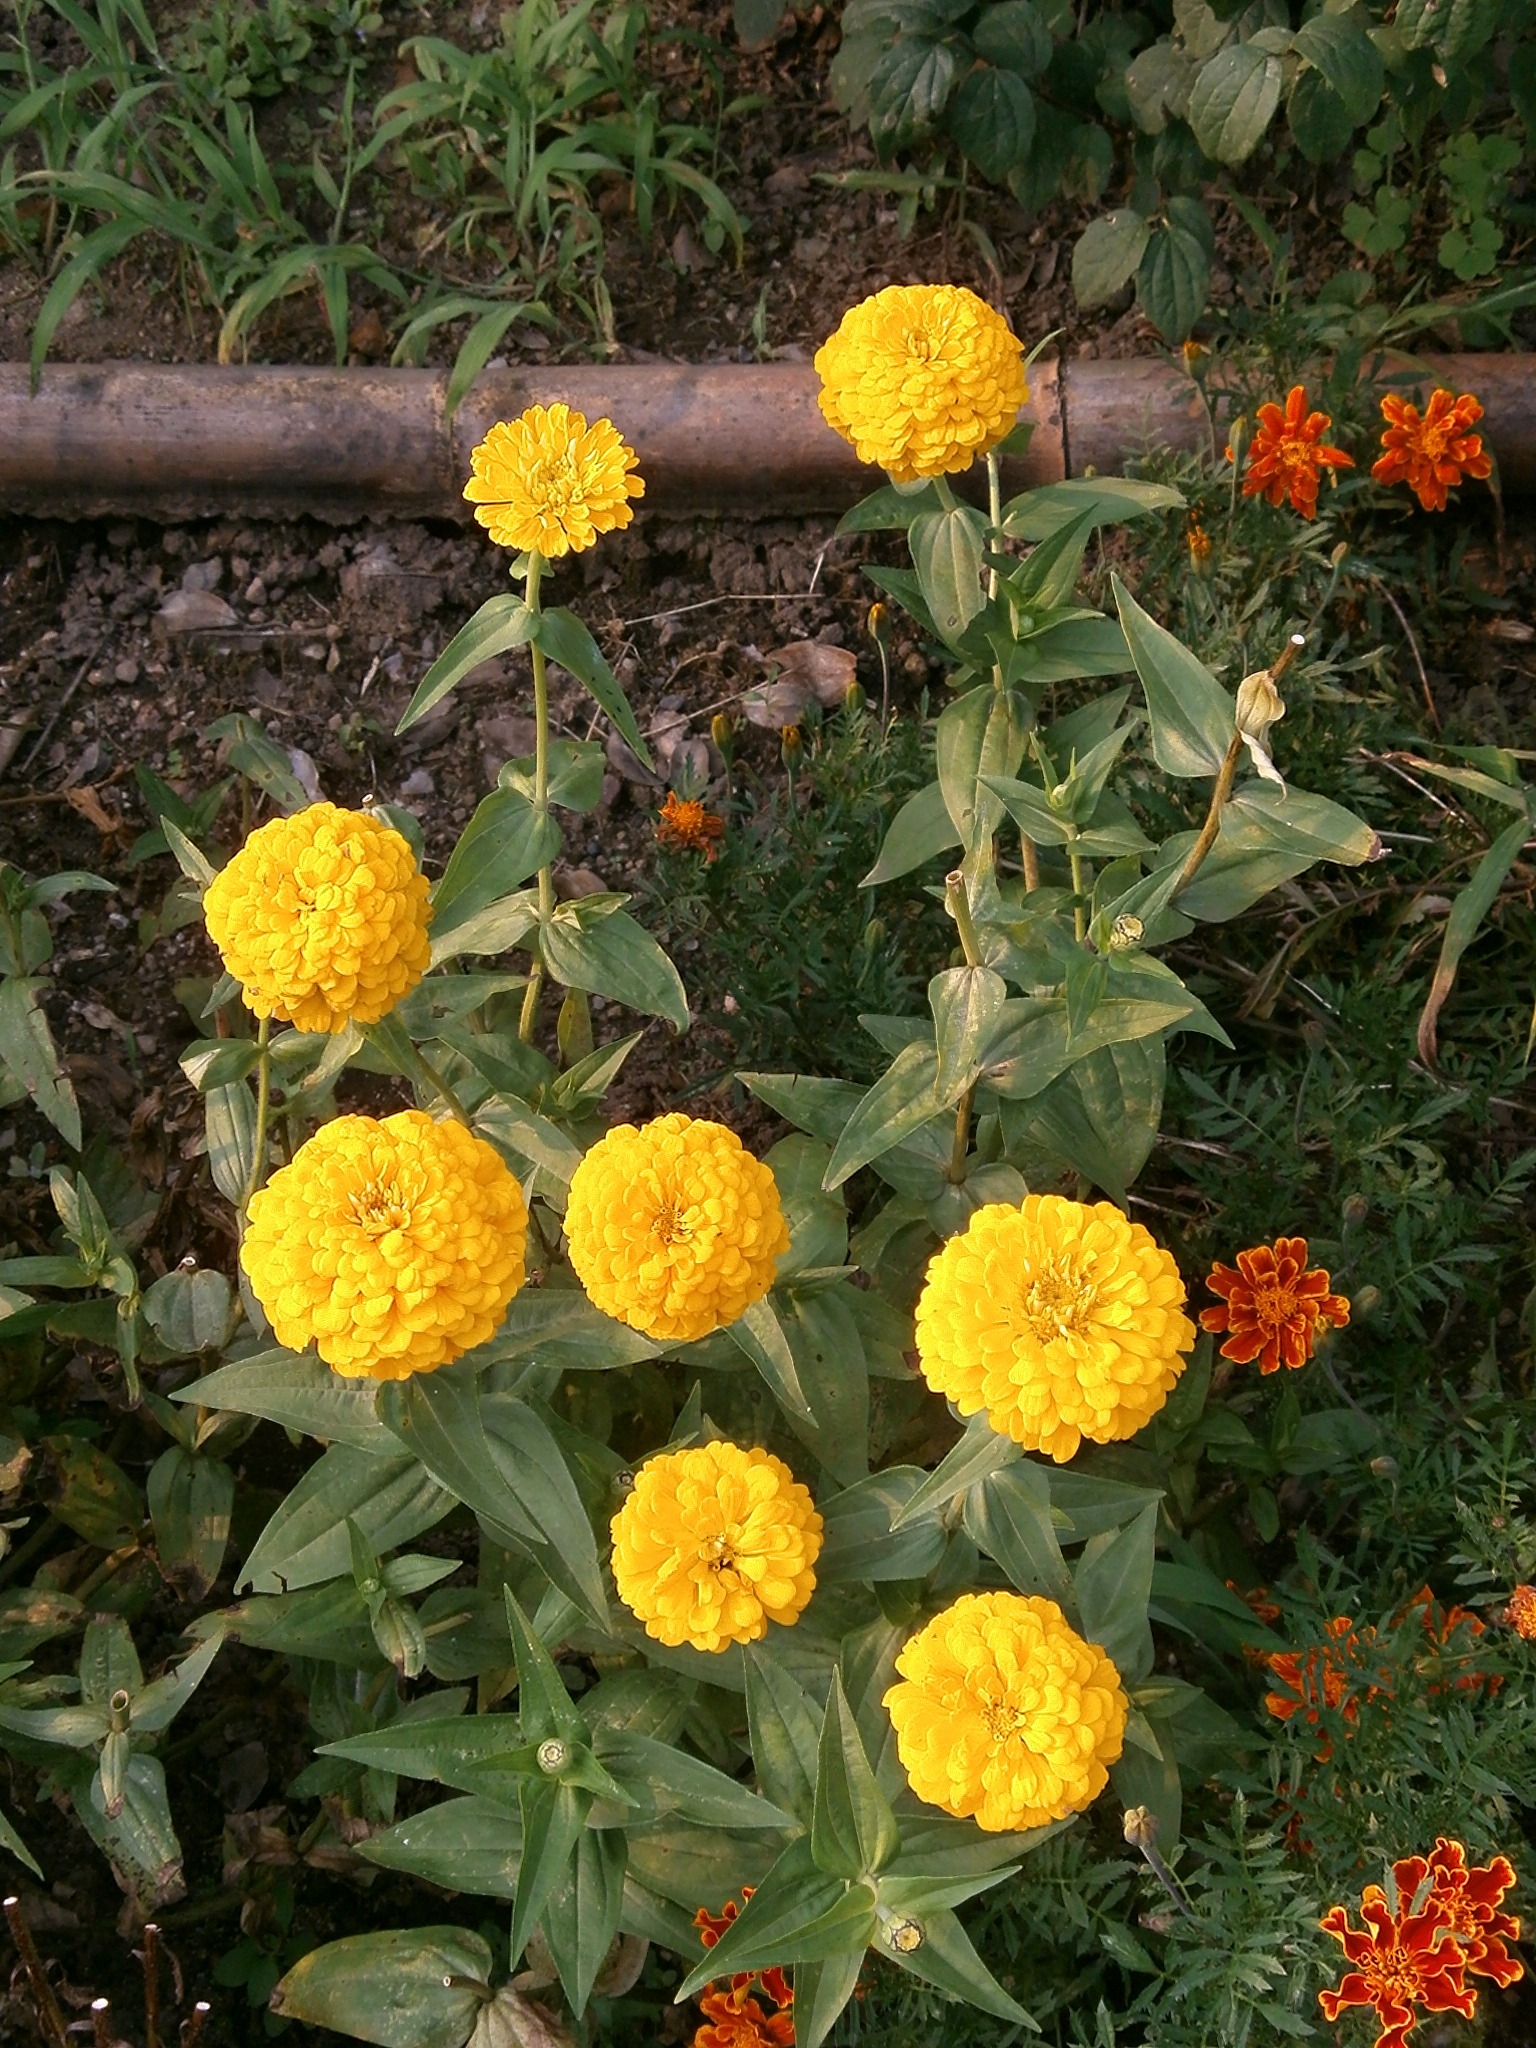
plant, flower, herb, botany, flora, wildflower, flower bed, yellow flowers, zinnia, flowering plant, daisy family, calendula, zinnia elegans, annual plant, land plant